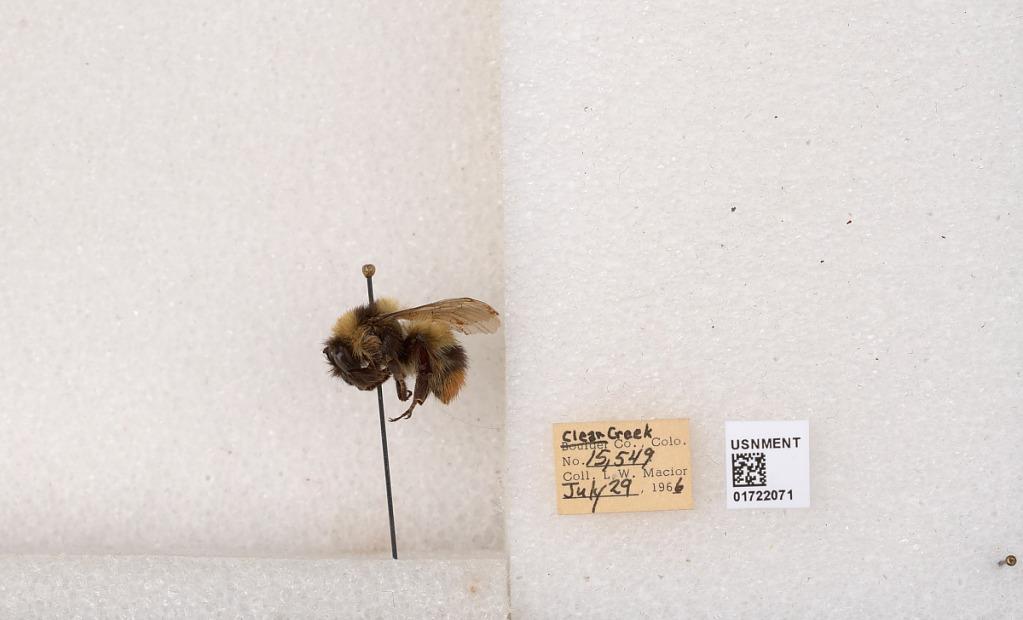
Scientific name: Bombus kirbyellus
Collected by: L. Macior
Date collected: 1966-7-29
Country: United States
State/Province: Colorado
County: Clear Creek
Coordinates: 39.6891, -105.644